Neely Edwards

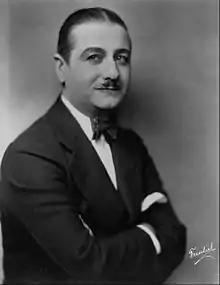
in 1934

Neely Edwards (born Cornelius Limbach; September 16, 1883 – July 10, 1965) was an American vaudeville performer and film actor.